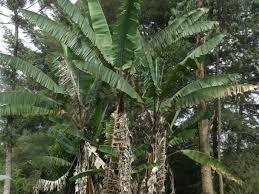
Kundi la magomba yenye majani marefu mapana na ya kijani kibichi. Baadhi ya majani yamekauka na kuchanika kidogo kuelekea chini. Nyuma ya migomba kuna miti mingine mirefu yenye majani mengi.